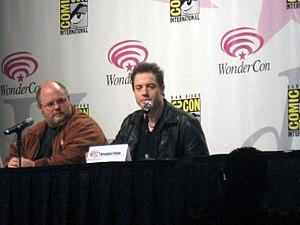
Brendan Fraser lors d'une promotion du film Voyage au centre de la Terre
Brendan James Fraser est un acteur américano-canadien né le 3 décembre 1968 à Indianapolis dans l'Indiana aux États-Unis. Il est surtout connu pour le rôle de Rick O'Connell qu'il a tenu dans La Momie et ses suites. Il se montre doué pour les comédies comme George de la jungle, parodie de Tarzan, ou Les Looney Tunes passent à l'action et dans des films plus sérieux comme Un Américain bien tranquille ou Collision. Il dispose notamment de son étoile sur le Canada's Walk of Fame.